Functions of the Pharaoh

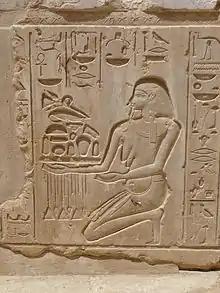
Hapi kneeling and carrying a tray of offerings - Madinet Habu - Twentieth Dynasty.

An agricultural society surrounded by desert, ancient Egypt based its prosperity on the waters of the Nile. The annual regime of the river is marked by two extremes: high water and low water, which are constantly repeated. If the flood is an impressive phenomenon, it is rarely devastating. Throughout history, cultivation and irrigation techniques have remained rudimentary but effective, due to skilful management (consolidation of dikes, digging of flood basins, cleaning of canals). Every year, at the height of the June heat, the flood is awaited with feverish impatience. With fatalism, a good level of flooding is hoped for. If the water level is too low, it means insufficient harvests, announcing famine or starvation. Conversely, too high a water level would break the retaining structures and engulf the most exposed dwellings. In the Egyptian system of thought, the level of the flood depends on the goodwill of the deities: Horus, Khnum, Amun, Osiris, Ptah, etc. In itself, the flood is deified in the form of Hapi, the god of the Nile. The Egyptians never imagined that Pharaoh was capable of commanding, like a god, the phenomenon of the flood. Their role is lesser and is limited to obtaining the benevolence of the deities, the regularity and abundance of the waters being ensured by means of cult offerings. The cooperation between Pharaoh and the gods is a question of mutual survival. Within the temples, the supply of the altars depends on the flood, and the flood is granted only on the condition of regular and generous service. In the hymns to the gods, Pharaoh's speech does not fail to recall this obvious fact: